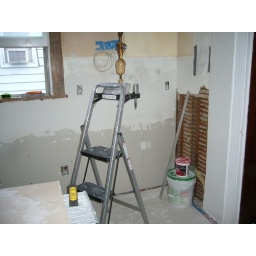
that one wall will be finished by the cabinet installers...